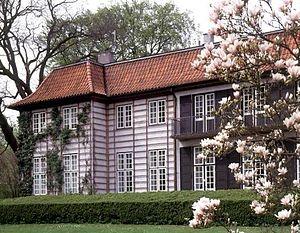
Ordrupgaard museum de Copenhague est un musée d'État situé au nord de Copenhague. Il a été fondé en 1918 par Wilhelm Hansen, et par sa femme Henny Hansen.